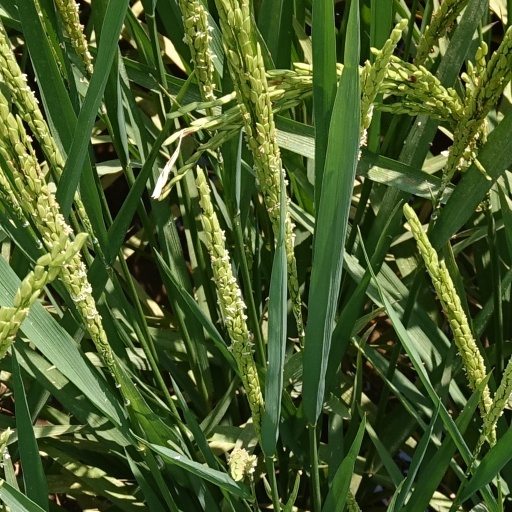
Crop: rice